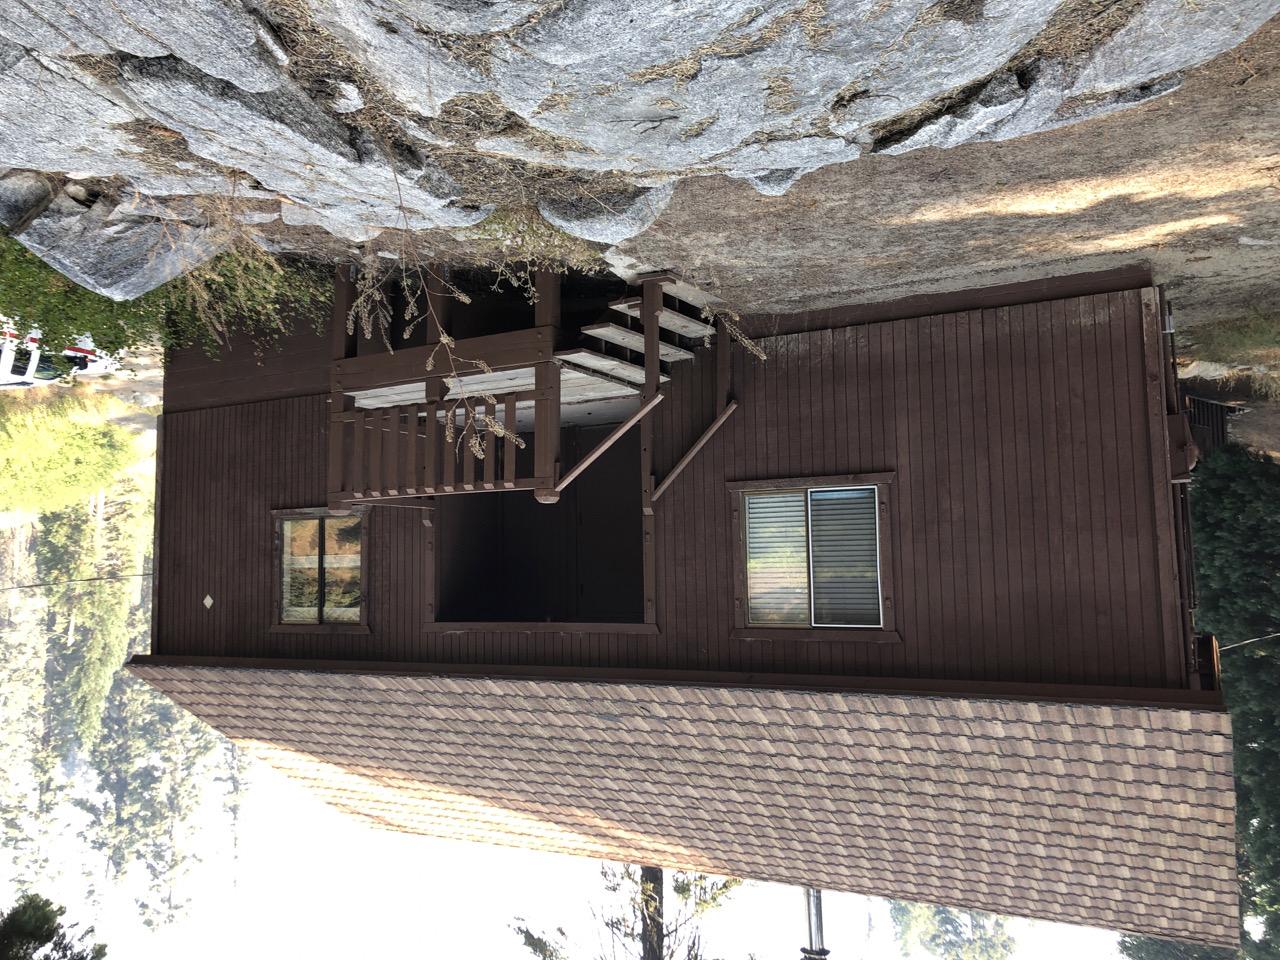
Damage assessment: no_damage